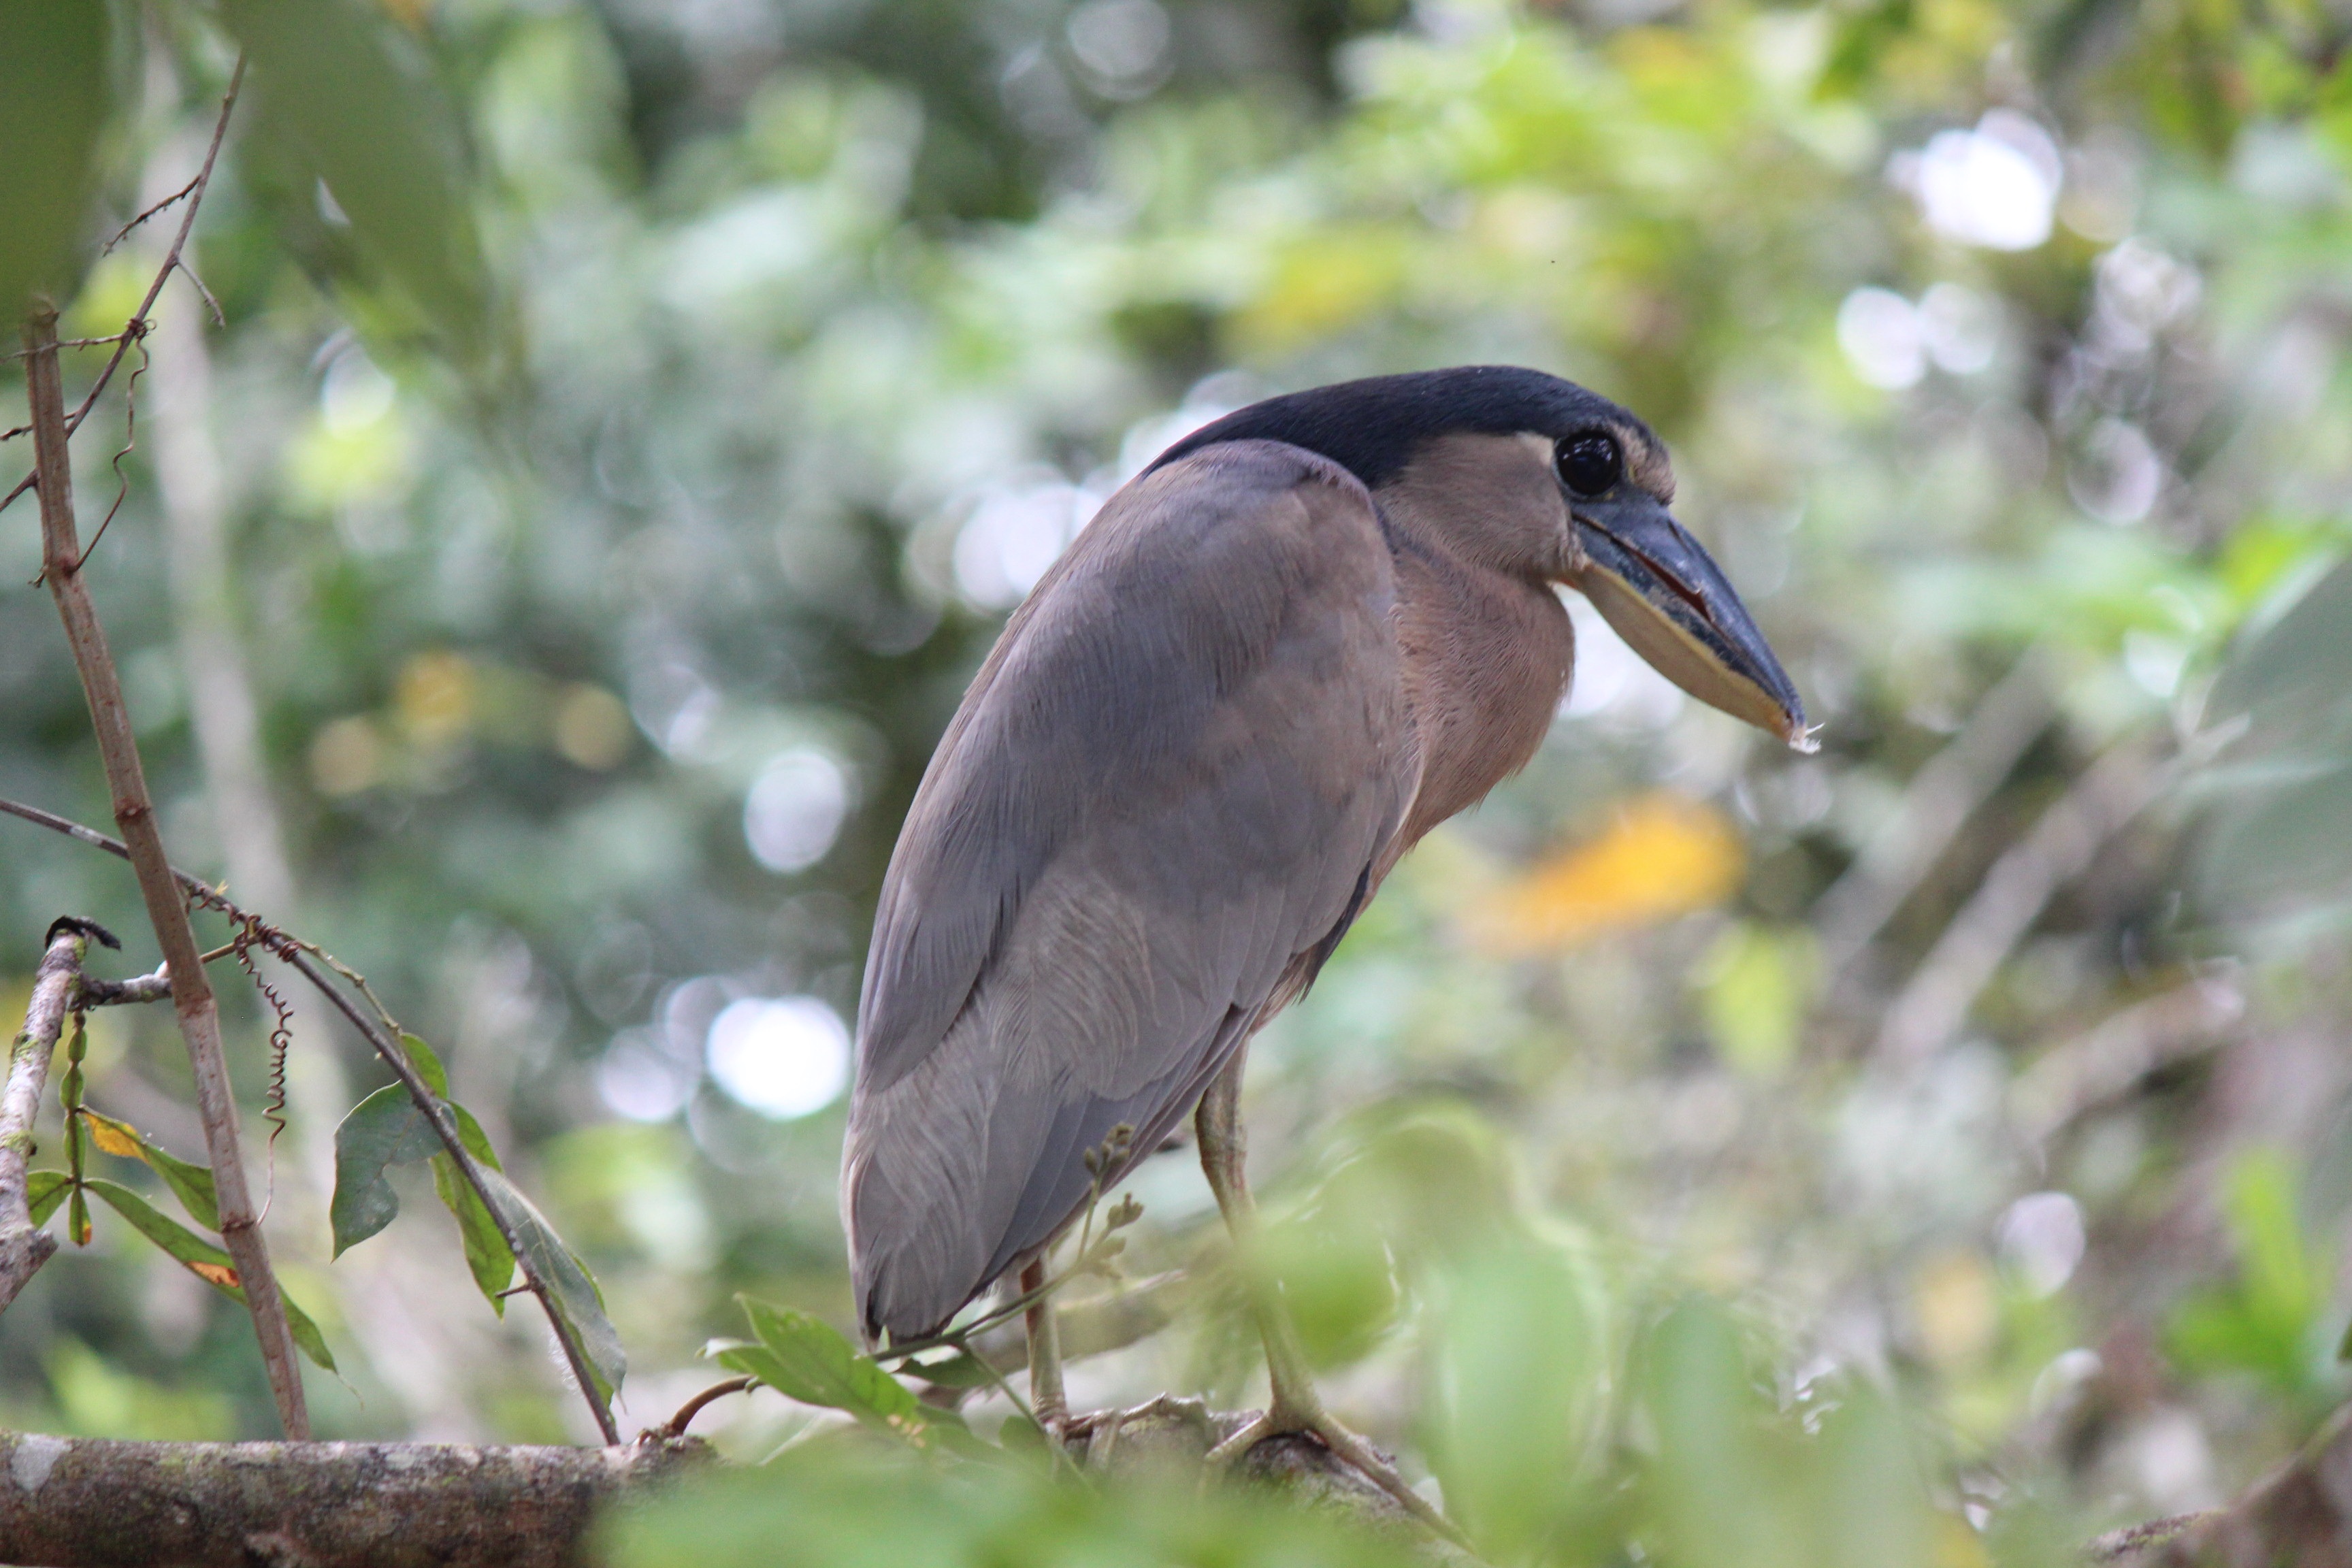
nature, bird, wildlife, jungle, beak, fauna, animals, vertebrate, heron, coraciiformes, costa rica, perching bird, green heron